Axis Assassin

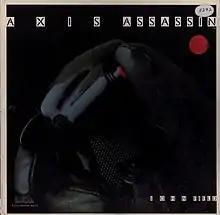
Original "album cover" box

Axis Assassin is a tube shooter video game written by John Field for the Apple II and published by Electronic Arts in 1983. Ports for Atari 8-bit computers and Commodore 64 were released alongside the Apple II original. The game is similar in concept and visuals to Atari, Inc.'s 1981 "Tempest" arcade video game.